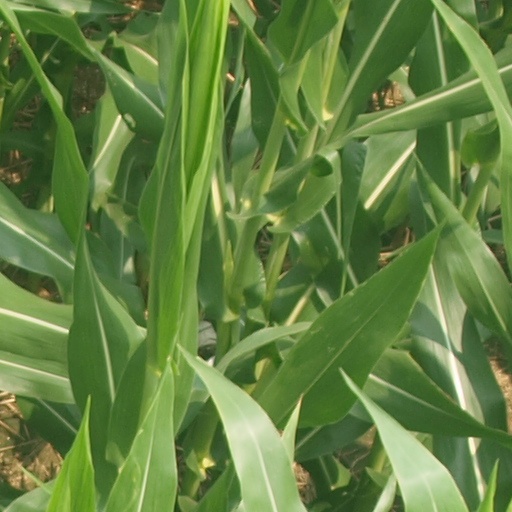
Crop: maize; corn